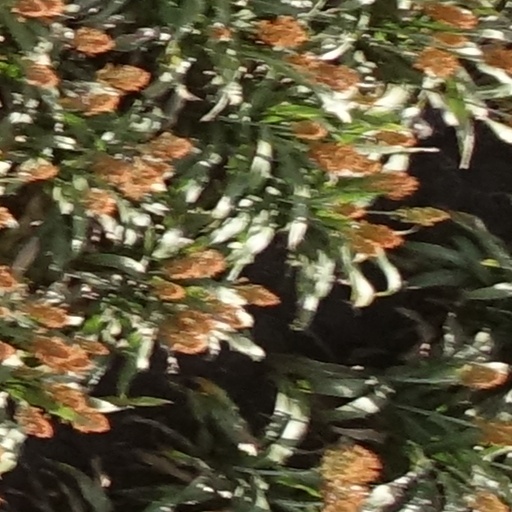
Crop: sorghum